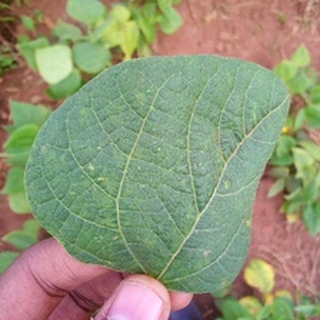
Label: healthy_bean